Circular flow of income

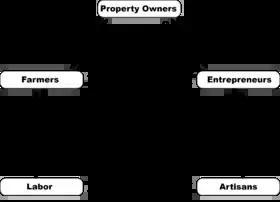
Representation of Cantillon's primitive circular flow model

One of the earliest ideas on the circular flow was explained in the work of 18th century Irish-French economist Richard Cantillon, who was influenced by prior economists, especially William Petty. Cantillon described the concept in his 1730 "Essay on the Nature of Trade in General," in chapter 11, entitled "The Par or Relation between the Value of Land and Labor" to chapter 13, entitled "The Circulation and Exchange of Goods and Merchandise, as well as their Production, are Carried On in Europe by Entrepreneurs, and at a Risk." Thornton eds. (2010) further explained: